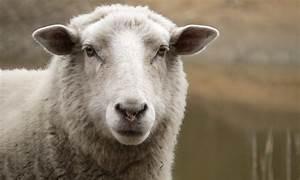
sheep